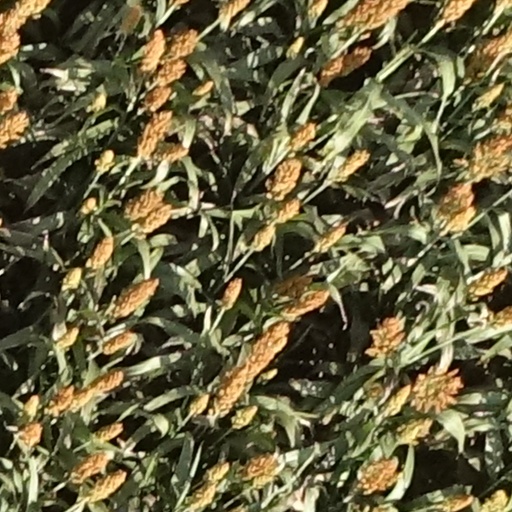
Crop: sorghum